Frigatebird

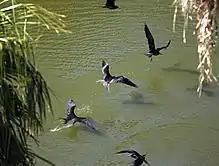
Magnificent frigatebirds drinking freshwater

Having the largest wing-area-to-body-weight ratio of any bird, frigatebirds are essentially aerial. This allows them to soar continuously and only rarely flap their wings. One great frigatebird, being tracked by satellite in the Indian Ocean, stayed aloft for two months. They can fly higher than 4,000 meters in freezing conditions. Like swifts they are able to spend the night on the wing, but they will also return to an island to roost on trees or cliffs. Field observations in the Mozambique Channel found that great frigatebirds could remain on the wing for up to 12 days while foraging. Highly adept, they use their forked tails for steering during flight and make strong deep wing-beats, though not suited to flying by sustained flapping. Frigatebirds bathe and clean themselves in flight by flying low and splashing at the water surface before preening and scratching afterwards. Conversely, frigatebirds do not swim and with their short legs cannot walk well or take off from the sea easily.